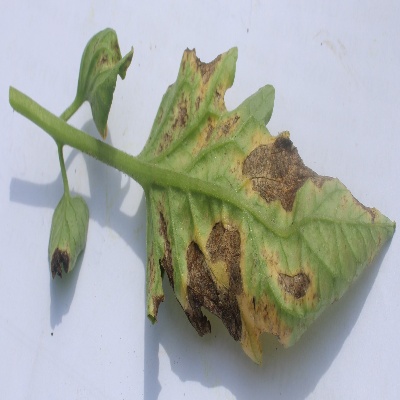
Crop: Tomato
Condition: septoria leaf spot